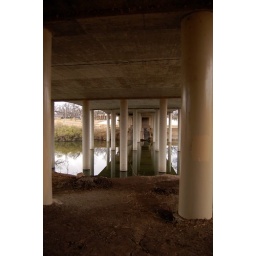
Some columns under the bridge near the San Angelo Visitors Center.